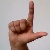
The image shows a hand gesture representing the letter 'L' in Indian Sign Language.